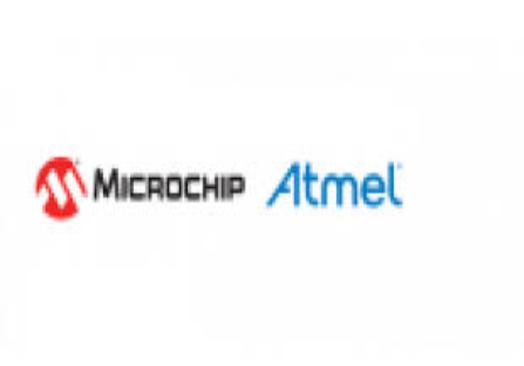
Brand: atamel
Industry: Medical